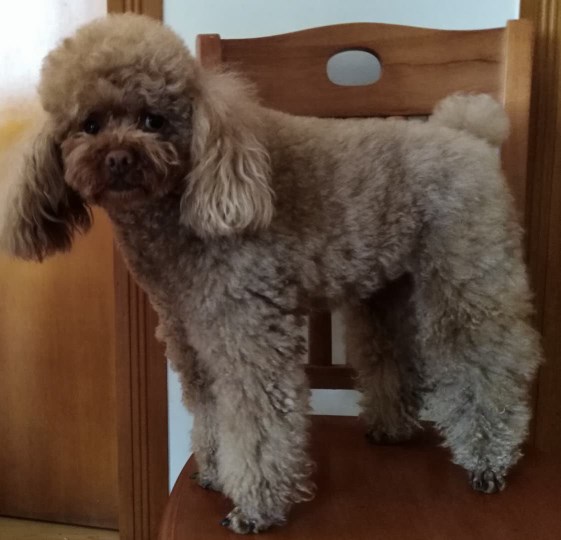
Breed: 7449-n000128-teddy